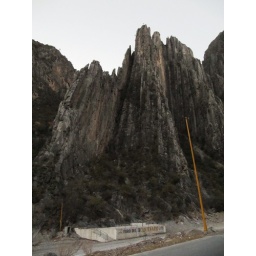
dry river bed in El Potrero Chico.. evening walk..